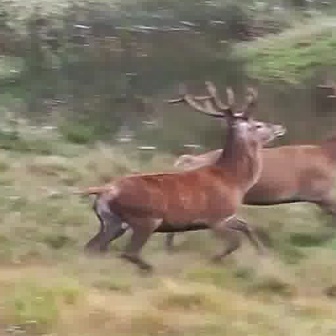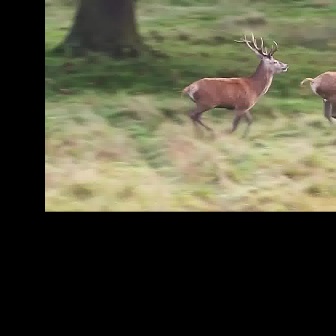
  Please identify the target specified by the bounding box [80,77,286,284] in the first image and locate it in the second image. Return the coordinates in [x_min,y_min,x_max,y_max] format.
Answer: [179,31,289,142]